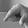
ASL letter: Q